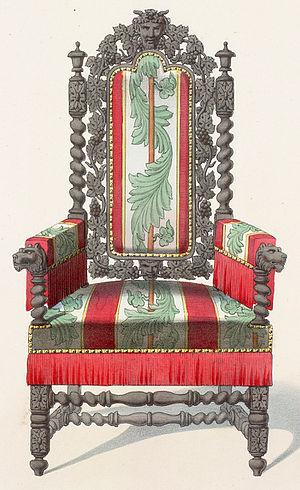
Le style Louis XIII est un style de décoration, d'ameublement et d'architecture, couvrant la période de 1610 à 1661.